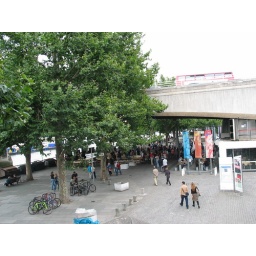
The second-hand book market under Waterloo Bridge